Inlay (guitar)

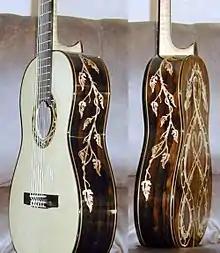
Body and sound hole inlays

Inlay on guitars or similar fretted instruments are decorative materials set into the wooden surface of the instrument using standard inlay techniques. Although inlay can be done on any part of a guitar, it is most commonly found on the fretboard, headstock—typically the manufacturer's logo—and around the sound hole of acoustic guitars. Only the positional markers on the fretboard or side of the neck and the rosette around the sound hole serve any function other than decoration (the rosette serves as reinforcement). Nacre ("mother of pearl"), plastic and wood are the materials most often used as inlay.